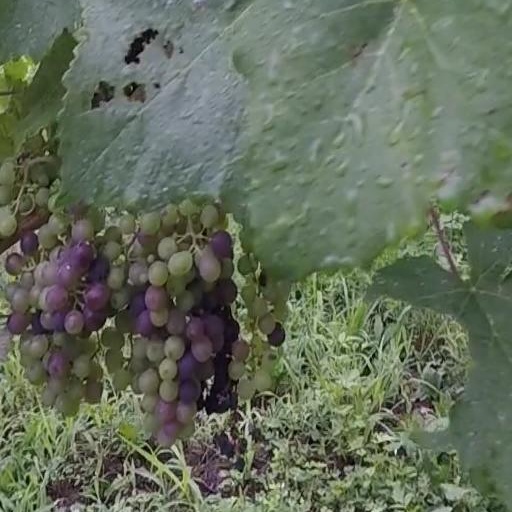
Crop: grape